Ojibwe

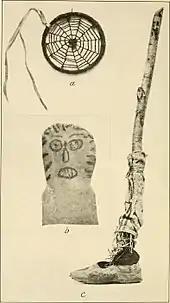
""Spider web" charm, hung on infant's cradle" (shown alongside a "Mask used in game" and "Ghost leg), to frighten children", Bureau of American Ethnology Bulletin (1929).

The Ojibwe have traditionally organized themselves into groups known as "bands". Most Ojibwe, except for the Great Plains bands, have historically lived a settled (as opposed to nomadic) lifestyle, relying on fishing and hunting to supplement the cultivation of numerous varieties of maize and squash, and the harvesting of "manoomin" (wild rice) for food. Historically their typical dwelling has been the "wiigiwaam" (wigwam), built either as a "waginogaan" (domed-lodge) or as a "nasawa'ogaan" (pointed-lodge), made of birch bark, juniper bark and willow saplings. In the contemporary era, most of the people live in modern housing, but traditional structures are still used for special sites and events.